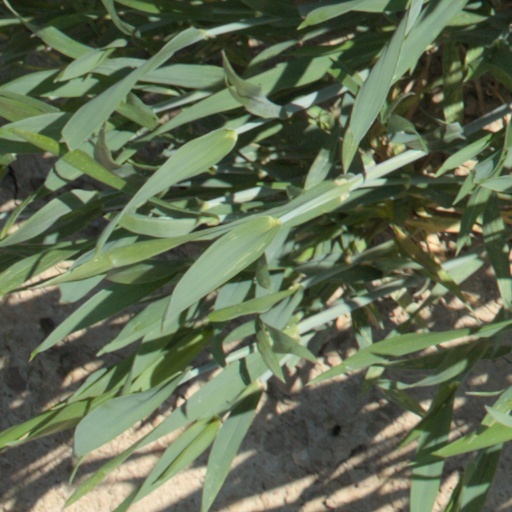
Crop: wheat